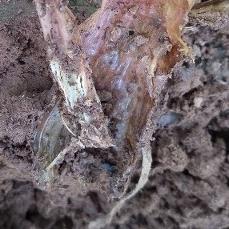
Crop: Onion
Condition: bulb-blight-d